Synovial chondromatosis

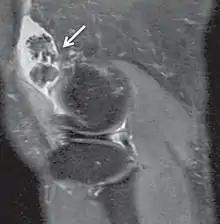
Proton density weighted MRI of a knee with synovial chondromatosis. There are multiple intra-articular loose bodies located in the suprapatellar recess.

Diagnosis is by medical imaging; X-ray, CT scan and MRI.